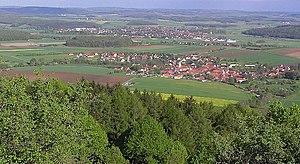
Röckingen est une commune de Bavière, située dans l'arrondissement d'Ansbach et le district de Moyenne-Franconie.